McMurdo Volcanic Group

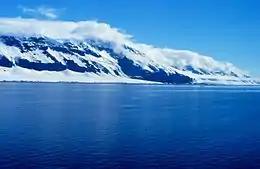
Coulman Island in the Ross Sea is part of the Hallett Volcanic Province.

The Hallett Volcanic Province in northern Victoria Land is situated along the margin of the Transantarctic Mountains. It consists of a long chain of four major elongated shield volcano complexes that were originally interpreted to have erupted subglacially under a larger Antarctic ice sheet. Later studies showed that they erupted in a subaerial environment instead.